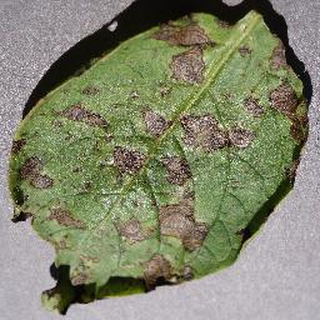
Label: potato_early_blight